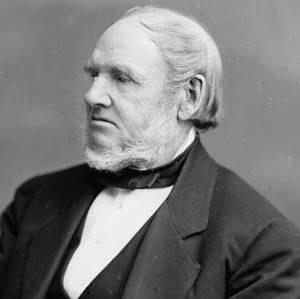
David Wark, était un marchand et un homme politique canadien du Nouveau-Brunswick.